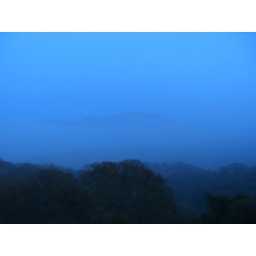
creepy fog in castle rock